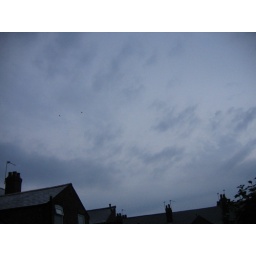
Still stormy at dusk - ragged fractus clouds beneath stratus, nimbostratus, cumulonimbus cloud base. 21:20BST